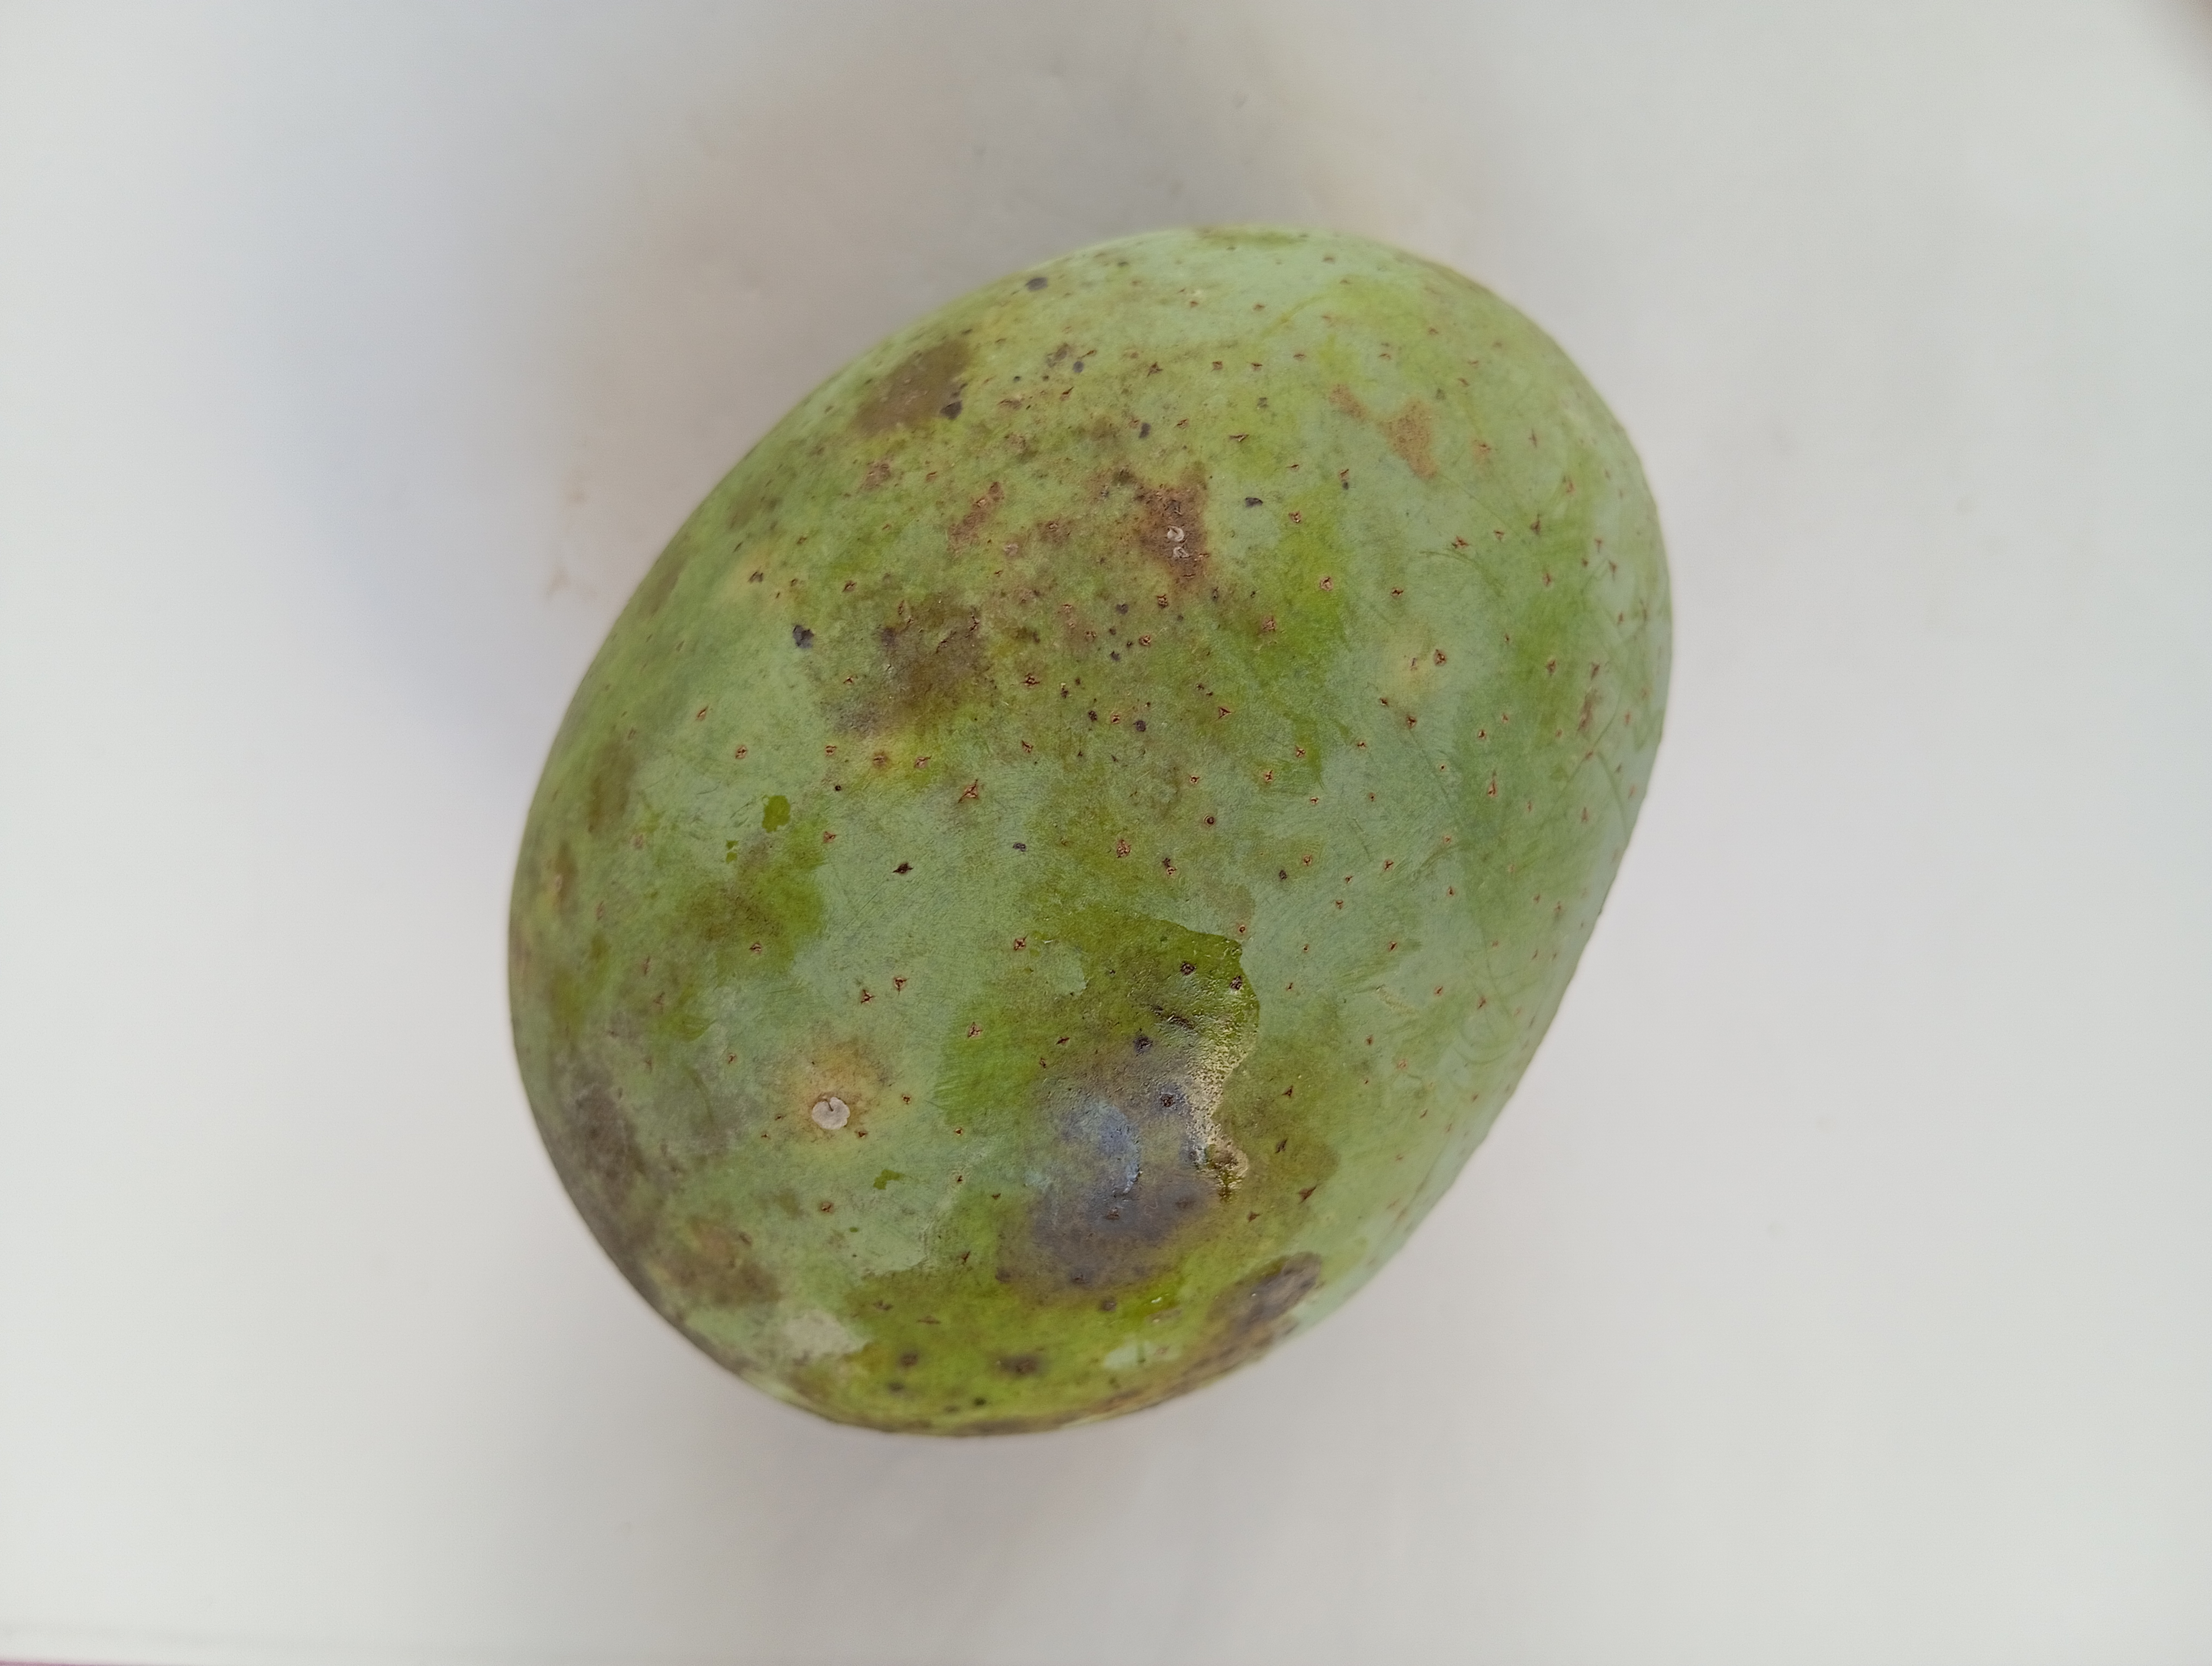
Mango variety: Langra